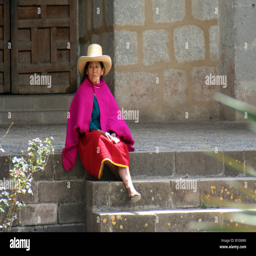
a woman in a traditional poncho and bowler hat sits on the steps at the colonial church